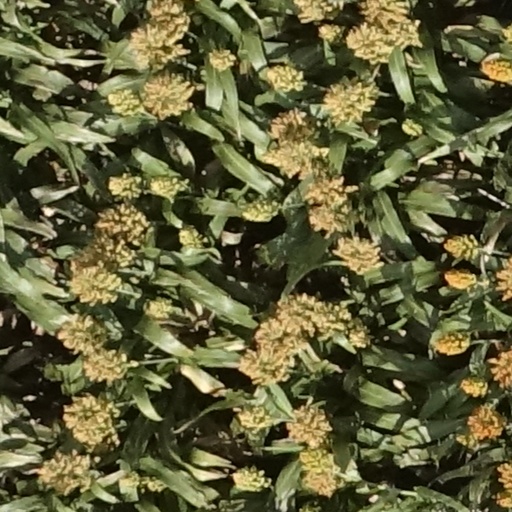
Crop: sorghum